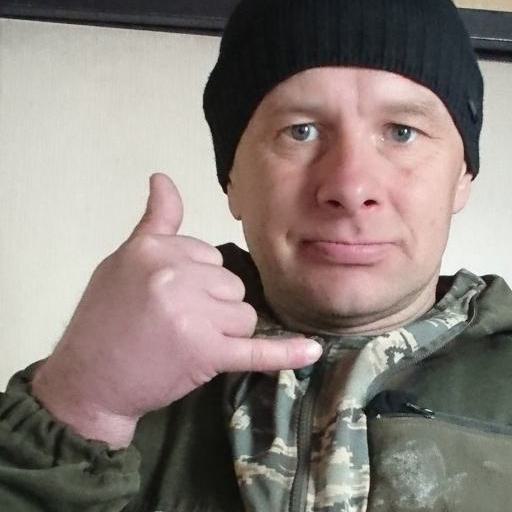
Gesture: call